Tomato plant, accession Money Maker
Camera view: vertical (180 deg); turntable rotation: 90 degrees
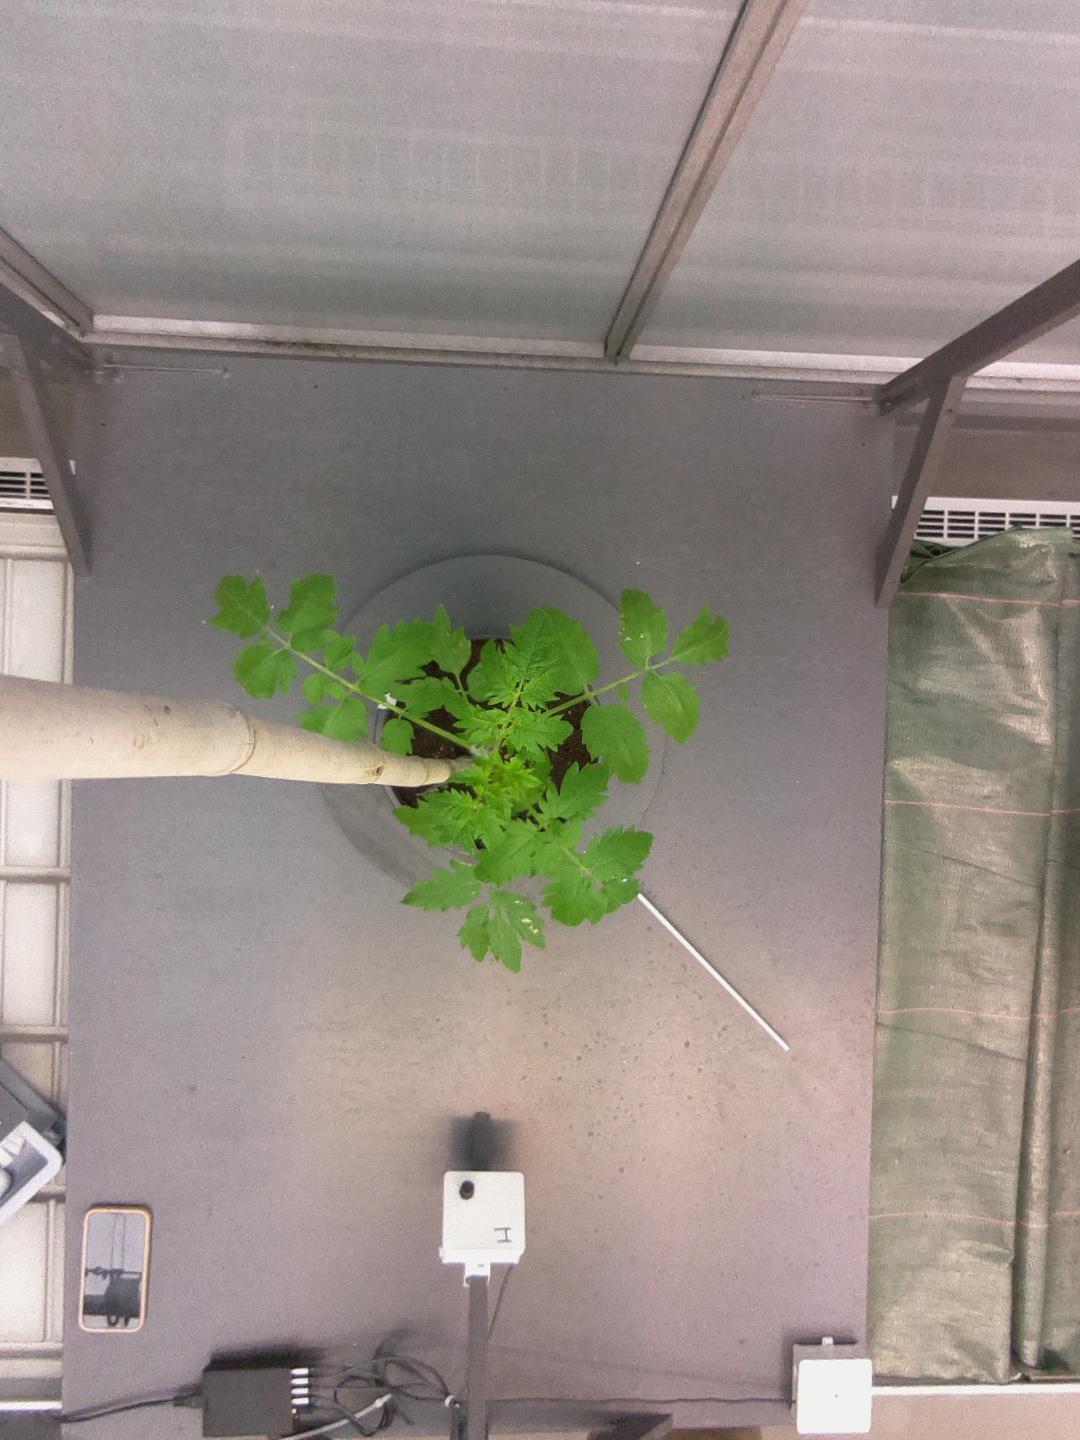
BBCH growth stage 13: 6 of true leaves visible